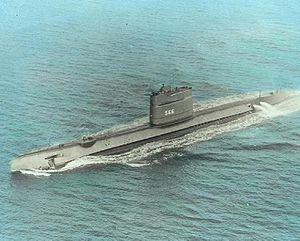
La classe Tang est une classe de sous-marins de la marine des États-Unis, qui incorpore des technologies récupérées lors de la Seconde Guerre mondiale sur les sous-marins allemands Unterseeboot type XXI. La classe Tang sert ensuite de modèle pour la construction des sous-marins nucléaires de la classe Skate.